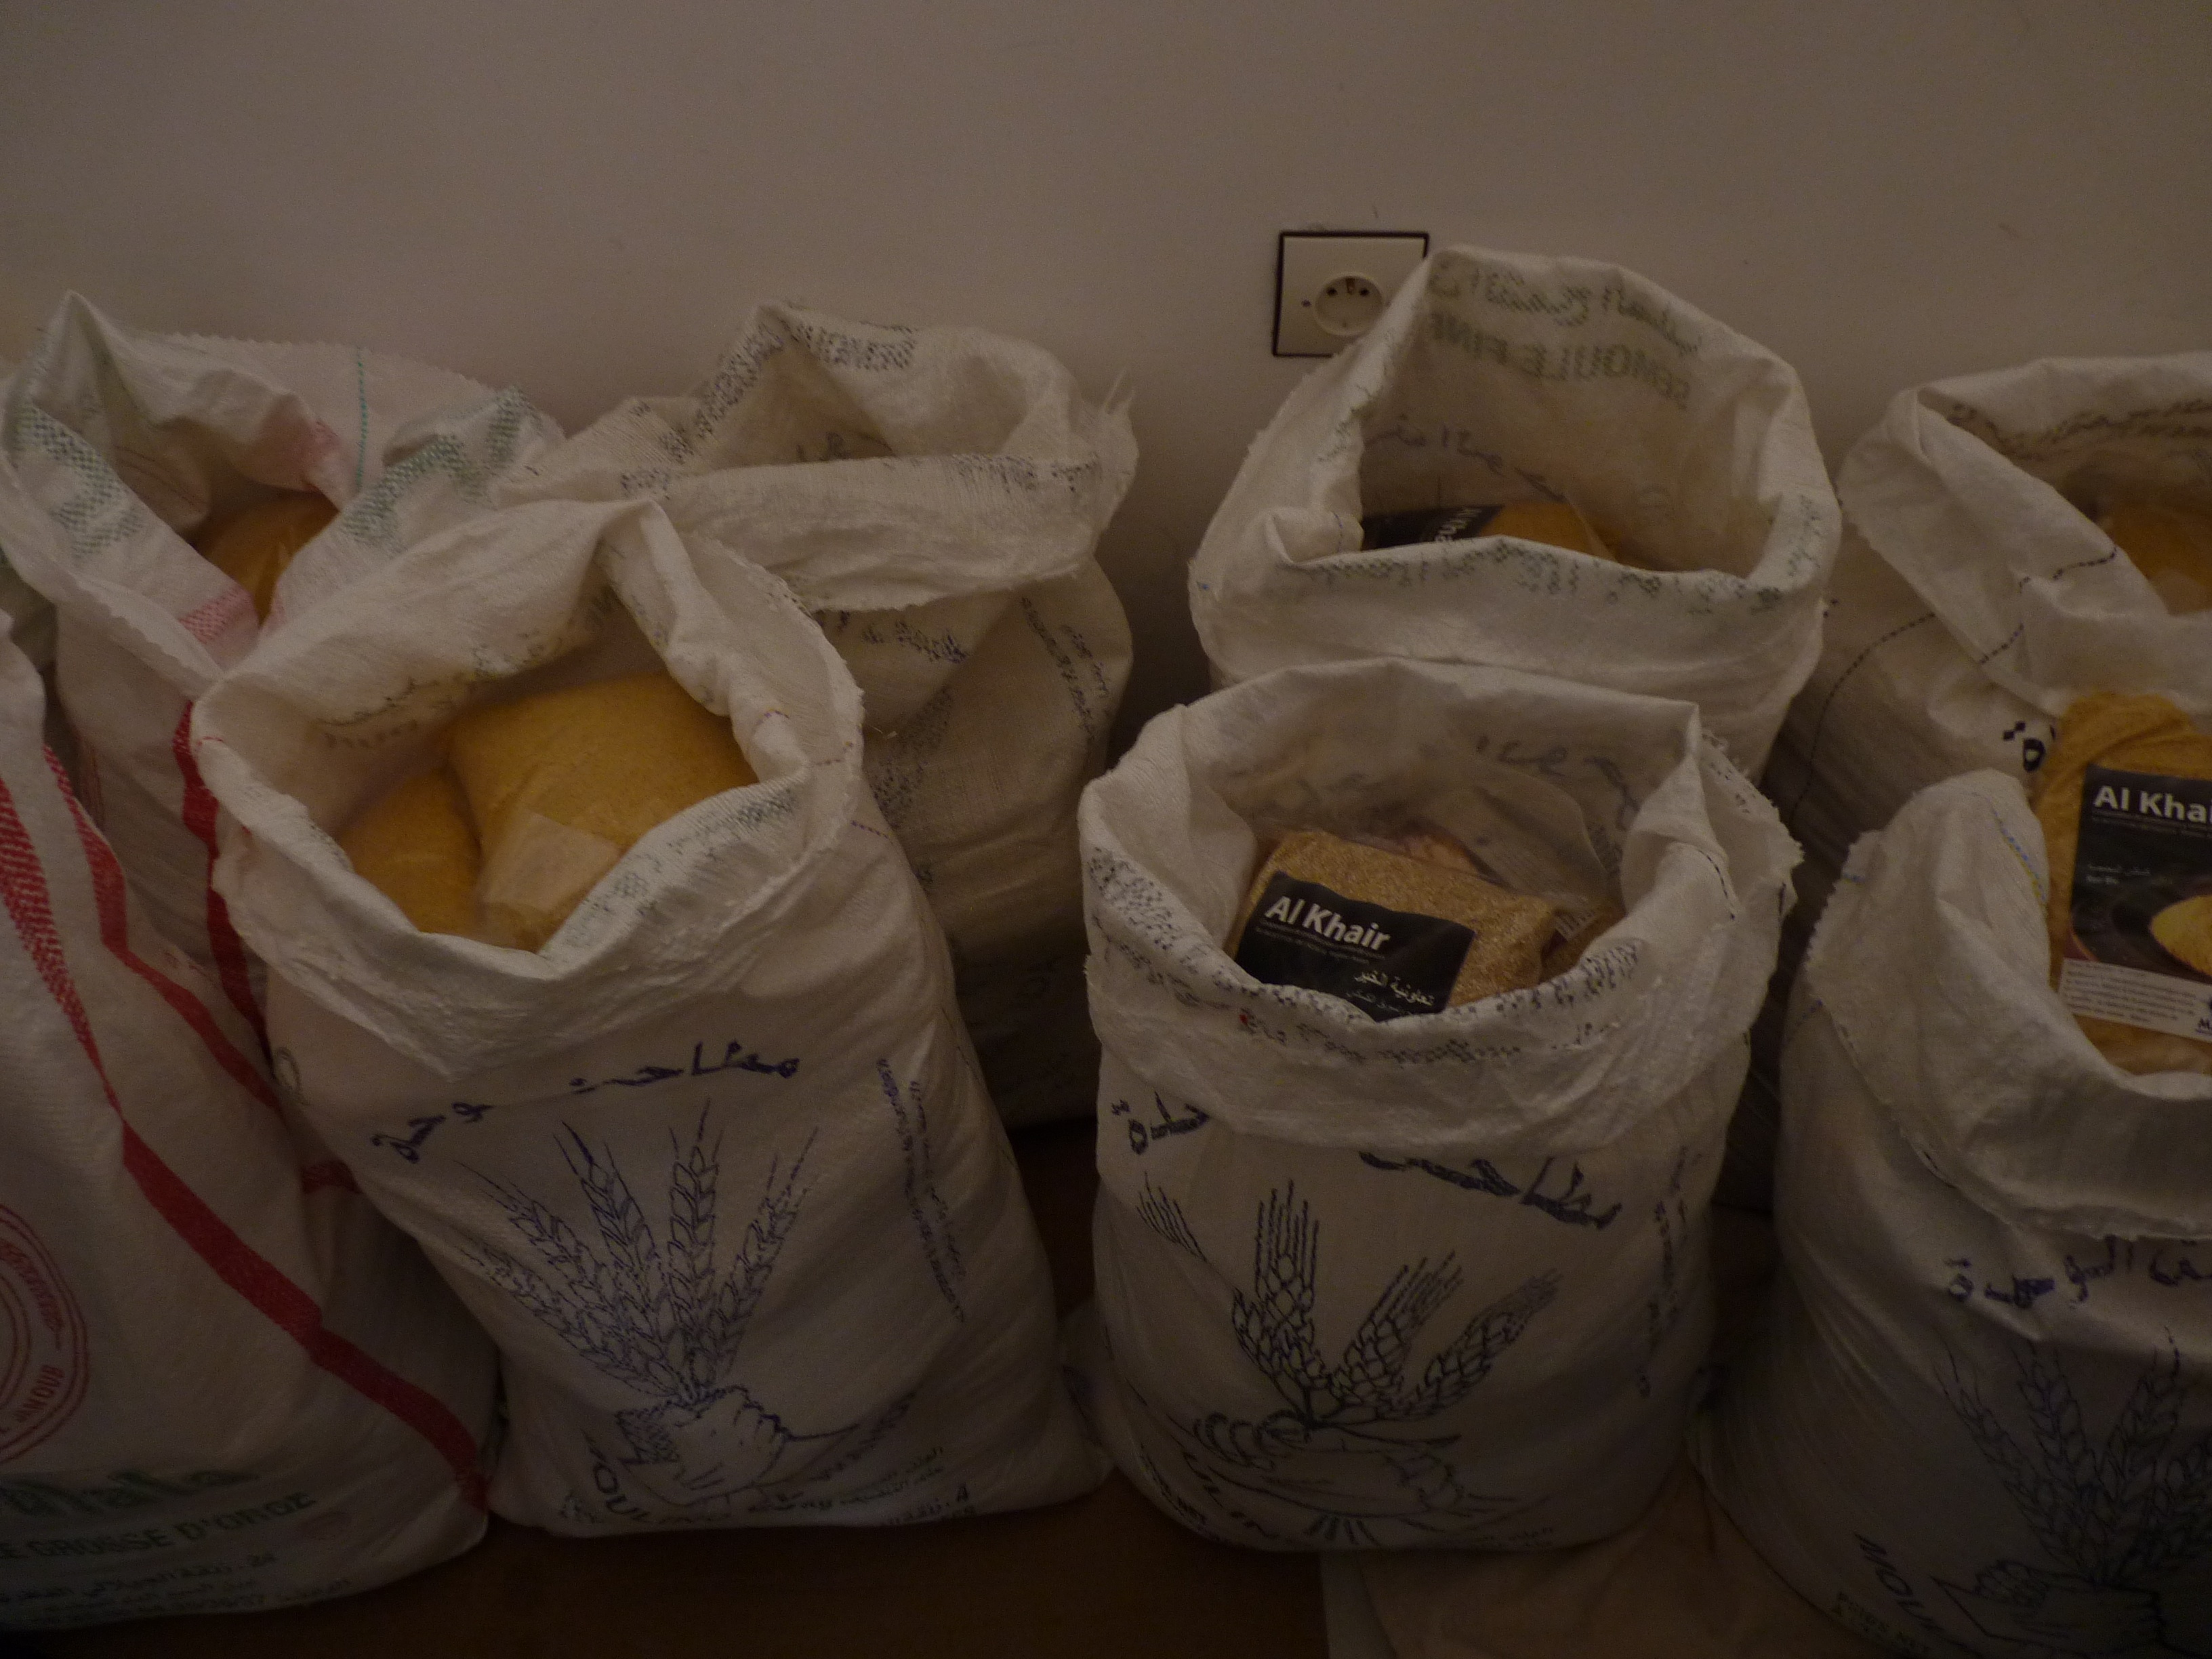
shoe, product, footwear